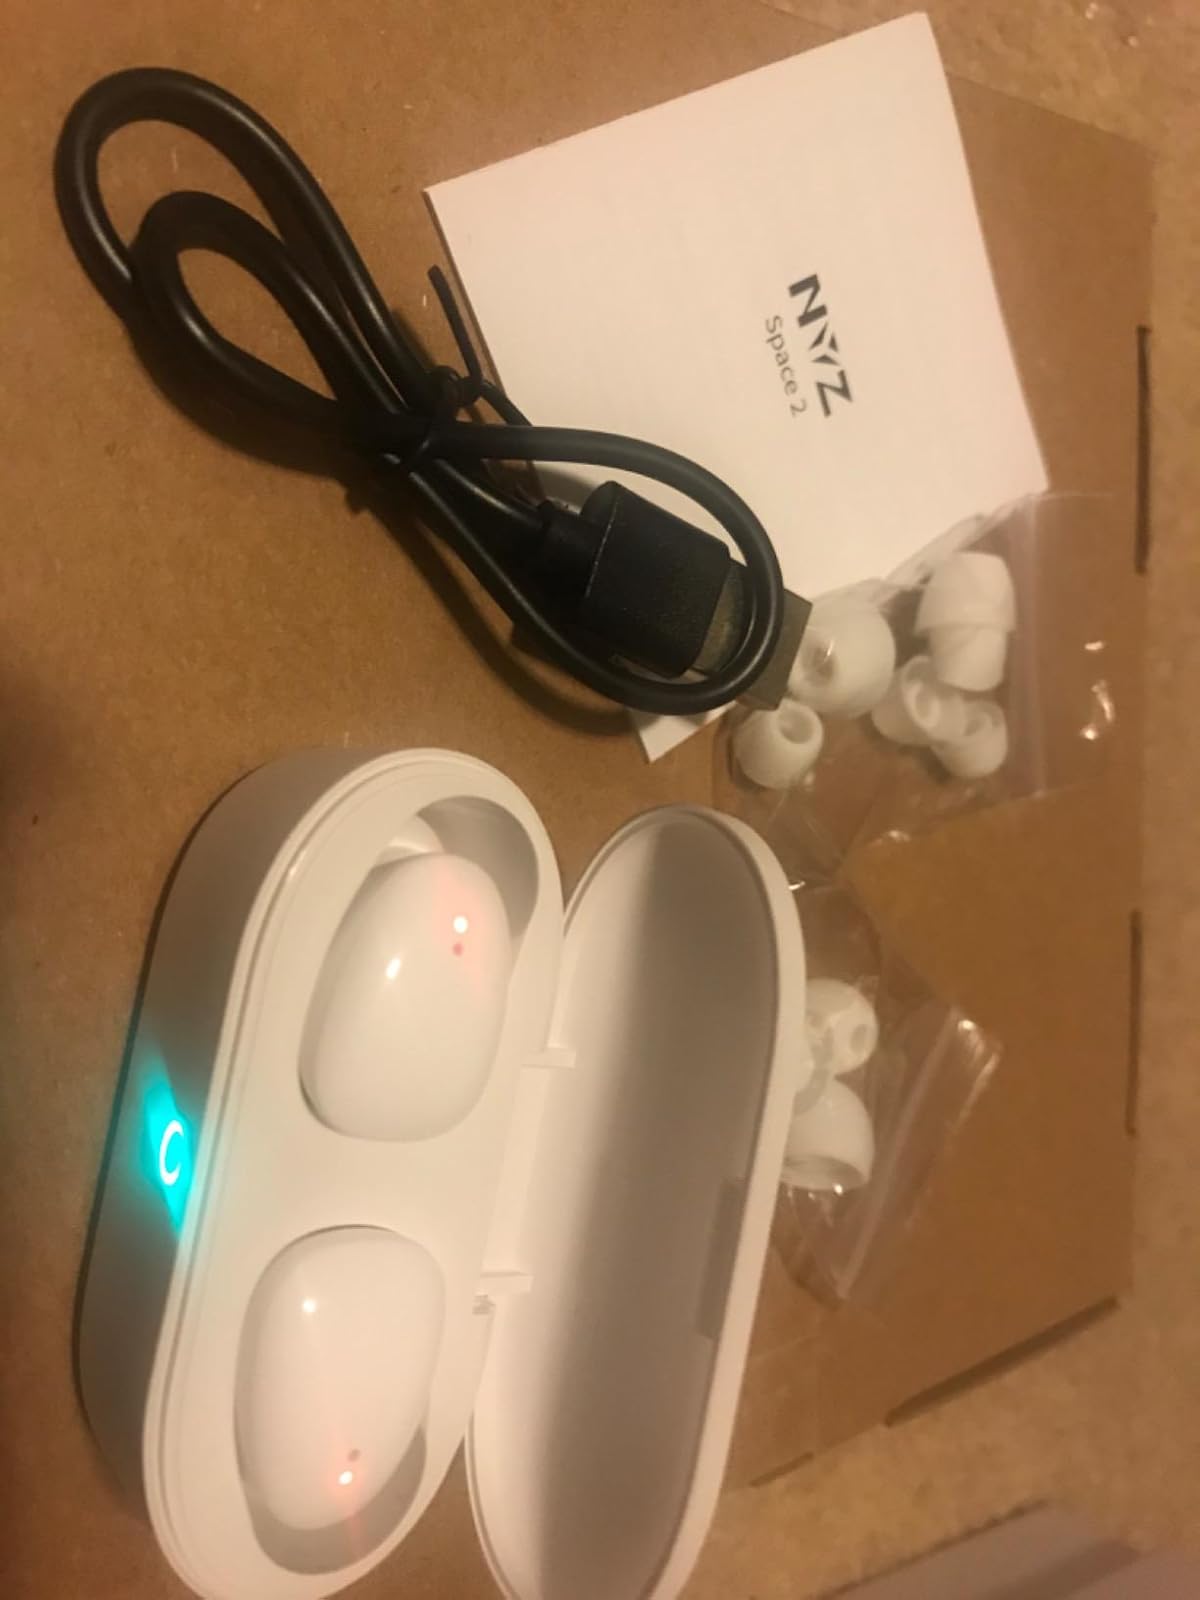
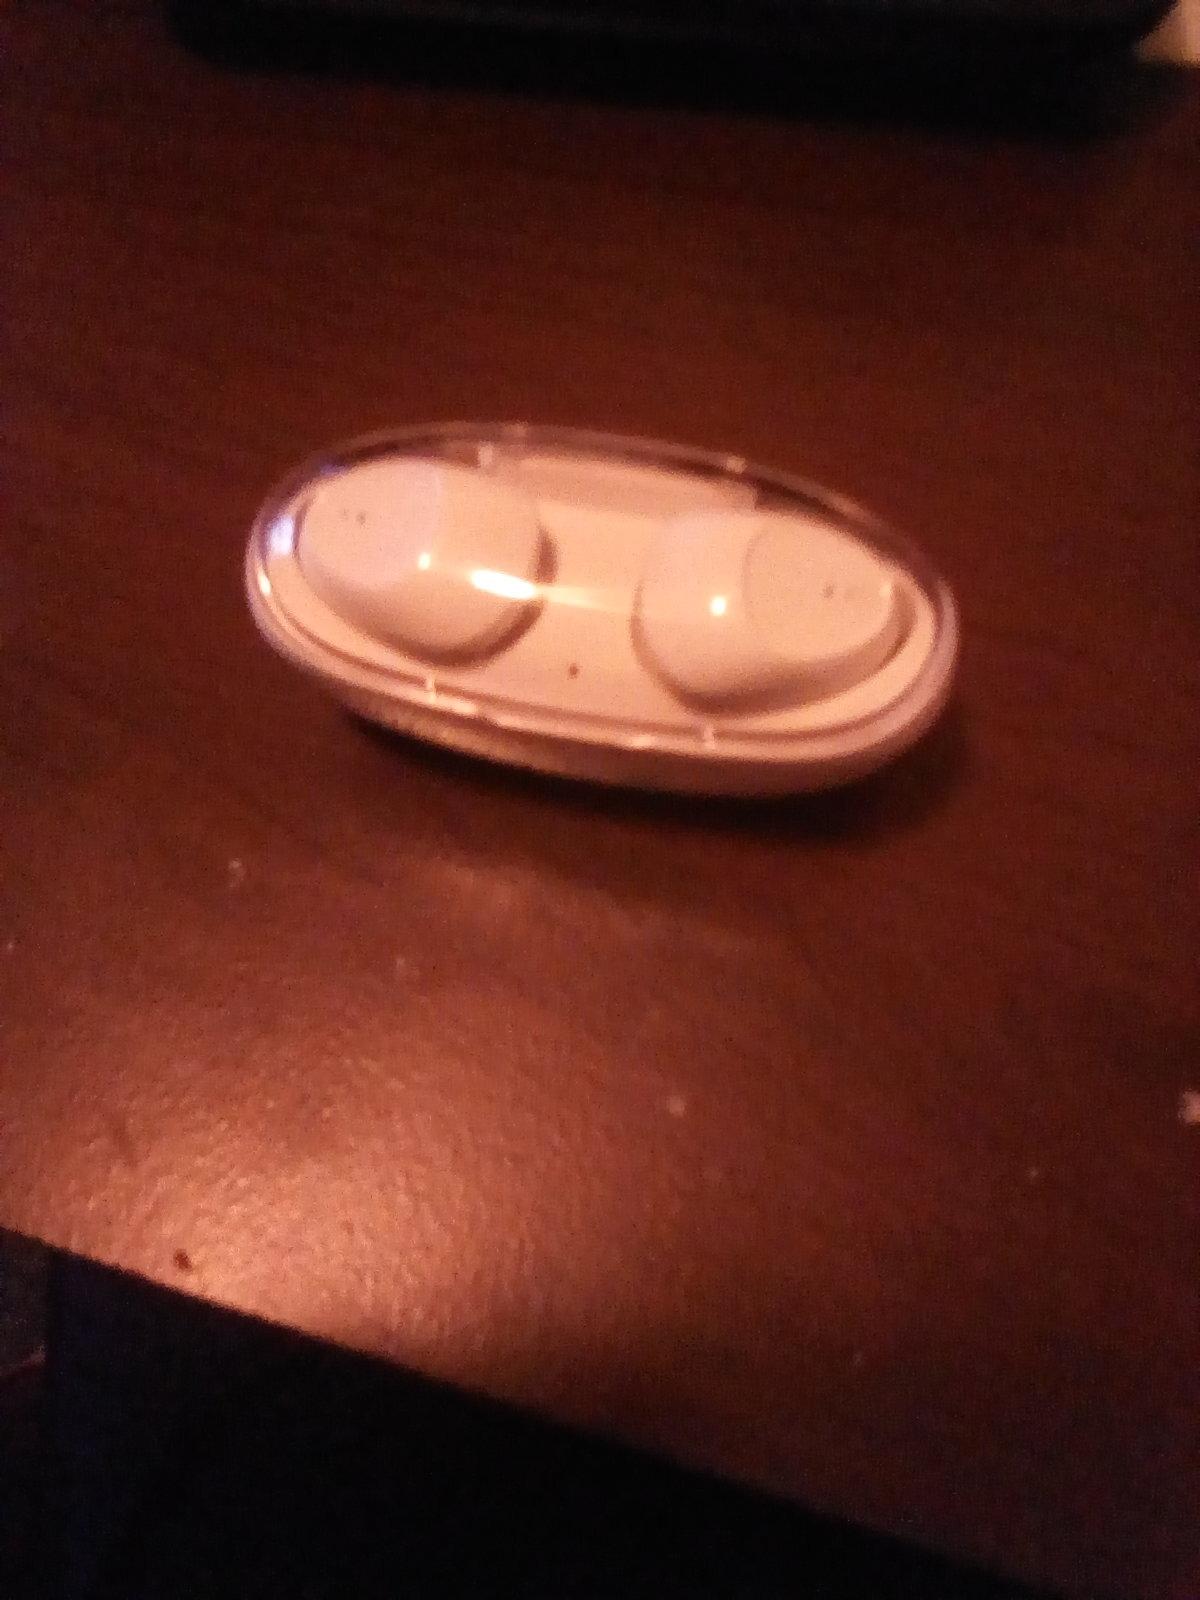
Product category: earbuds
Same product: no